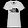
Label: T - shirt / top